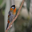
Label: bird